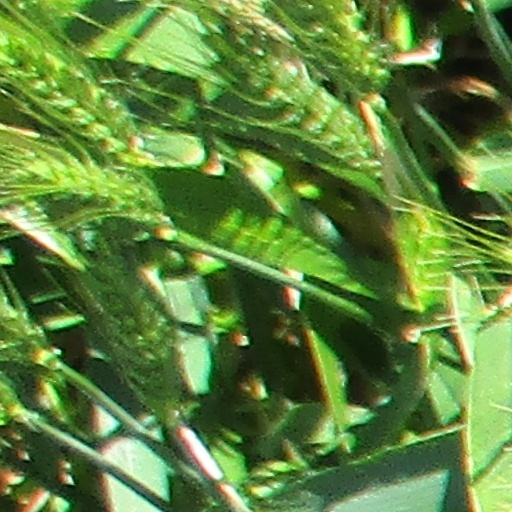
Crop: wheat